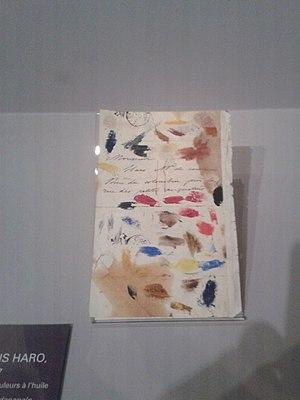
Lettre de commande de Couleurs de Delacroix - présentée à l'exposition Delacroix 2018.
Eugène Delacroix est un peintre français né le 26 avril 1798 à Charenton-Saint-Maurice et mort le 13 août 1863 à Paris.